Nikkilä

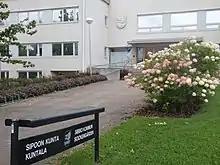
Sipoo Town Hall in Nikkilä.

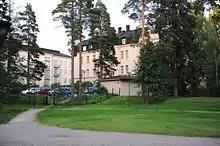
A hospital in Nikkilä.

Nikkilä is a village located in the Sipoo municipality in the Uusimaa region of the Southern Finland province. Nikkilä is the largest village and the administrative centre of Sipoo.